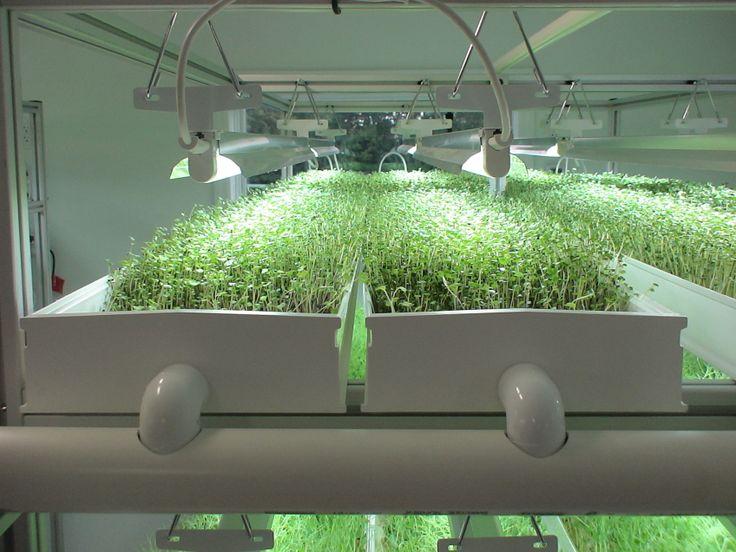
Mashine maalumu na za kisasa zilizotengenezwa nje ya nchi na sasa zimeletwa, ili kuwarahisishia wakulima hasa wa vijijini, wasiendelee kutumia nguvu kubwa na fedha nyingi, na hatimaye kujipatia faida kubwa inayoendana na kile kilimo walichokifanya.